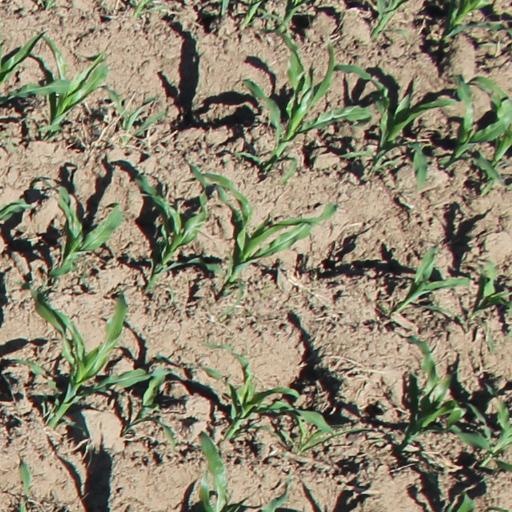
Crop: maize; corn